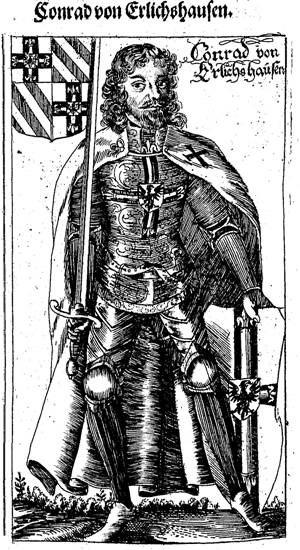
Konrad von Erlichshausen ou Ellrichshausen, né en 1390 ou 1395 à Ellrichshausen, près de Satteldorf en Souabe et mort le 7 novembre 1449 à la forteresse teutonique de Marienbourg, est le trentième grand maître de l’Ordre Teutonique, qu’il dirigea de 1441 à 1449. Son cousin Ludwig von Erlichshausen lui succède.